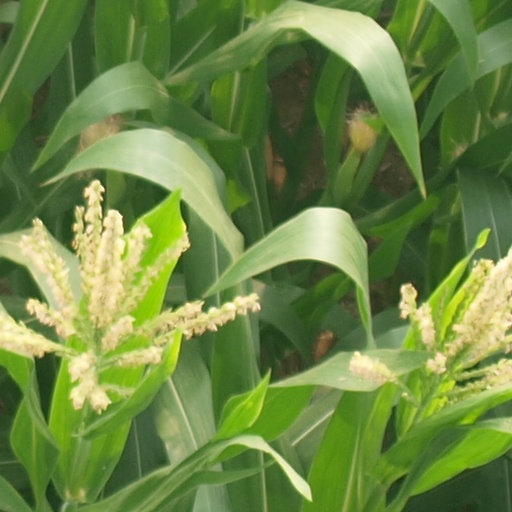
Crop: maize; corn